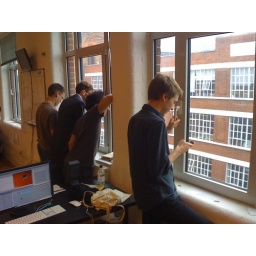
Fire in the building opposite the office